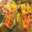
Label: butterfly